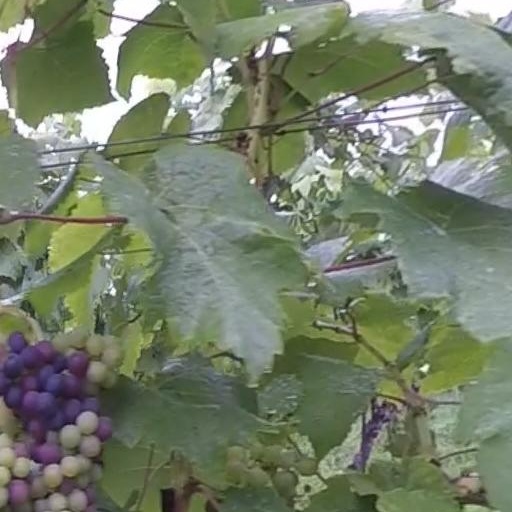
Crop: grape